Henrik Fisker

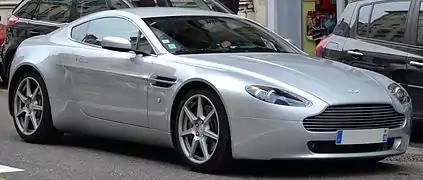
Aston Martin V8 Vantage

Fisker left BMW for the Ford Motor Company in 2001, where he served as design director at Aston Martin. He was in charge of the production design of the Aston Martin DB9 (in production from 2004 to 2016), bringing in elements from the history of Aston Martin cars. The DB9 was available as both a coupe and a convertible. Fisker also designed the Aston Martin V8 Vantage (in production from 2005 to 2018). It was named the coolest car of the year and the best sounding car of the year by "Top Gear" in 2005. The Vantage is the best selling Aston Martin of all time. The extent of Fisker's involvement in designing both the DB9 and V8 Vantage has been disputed, however, with former director of design at Aston Martin Ian Callum saying the two cars were largely designed under his watch before Fisker joined the company.